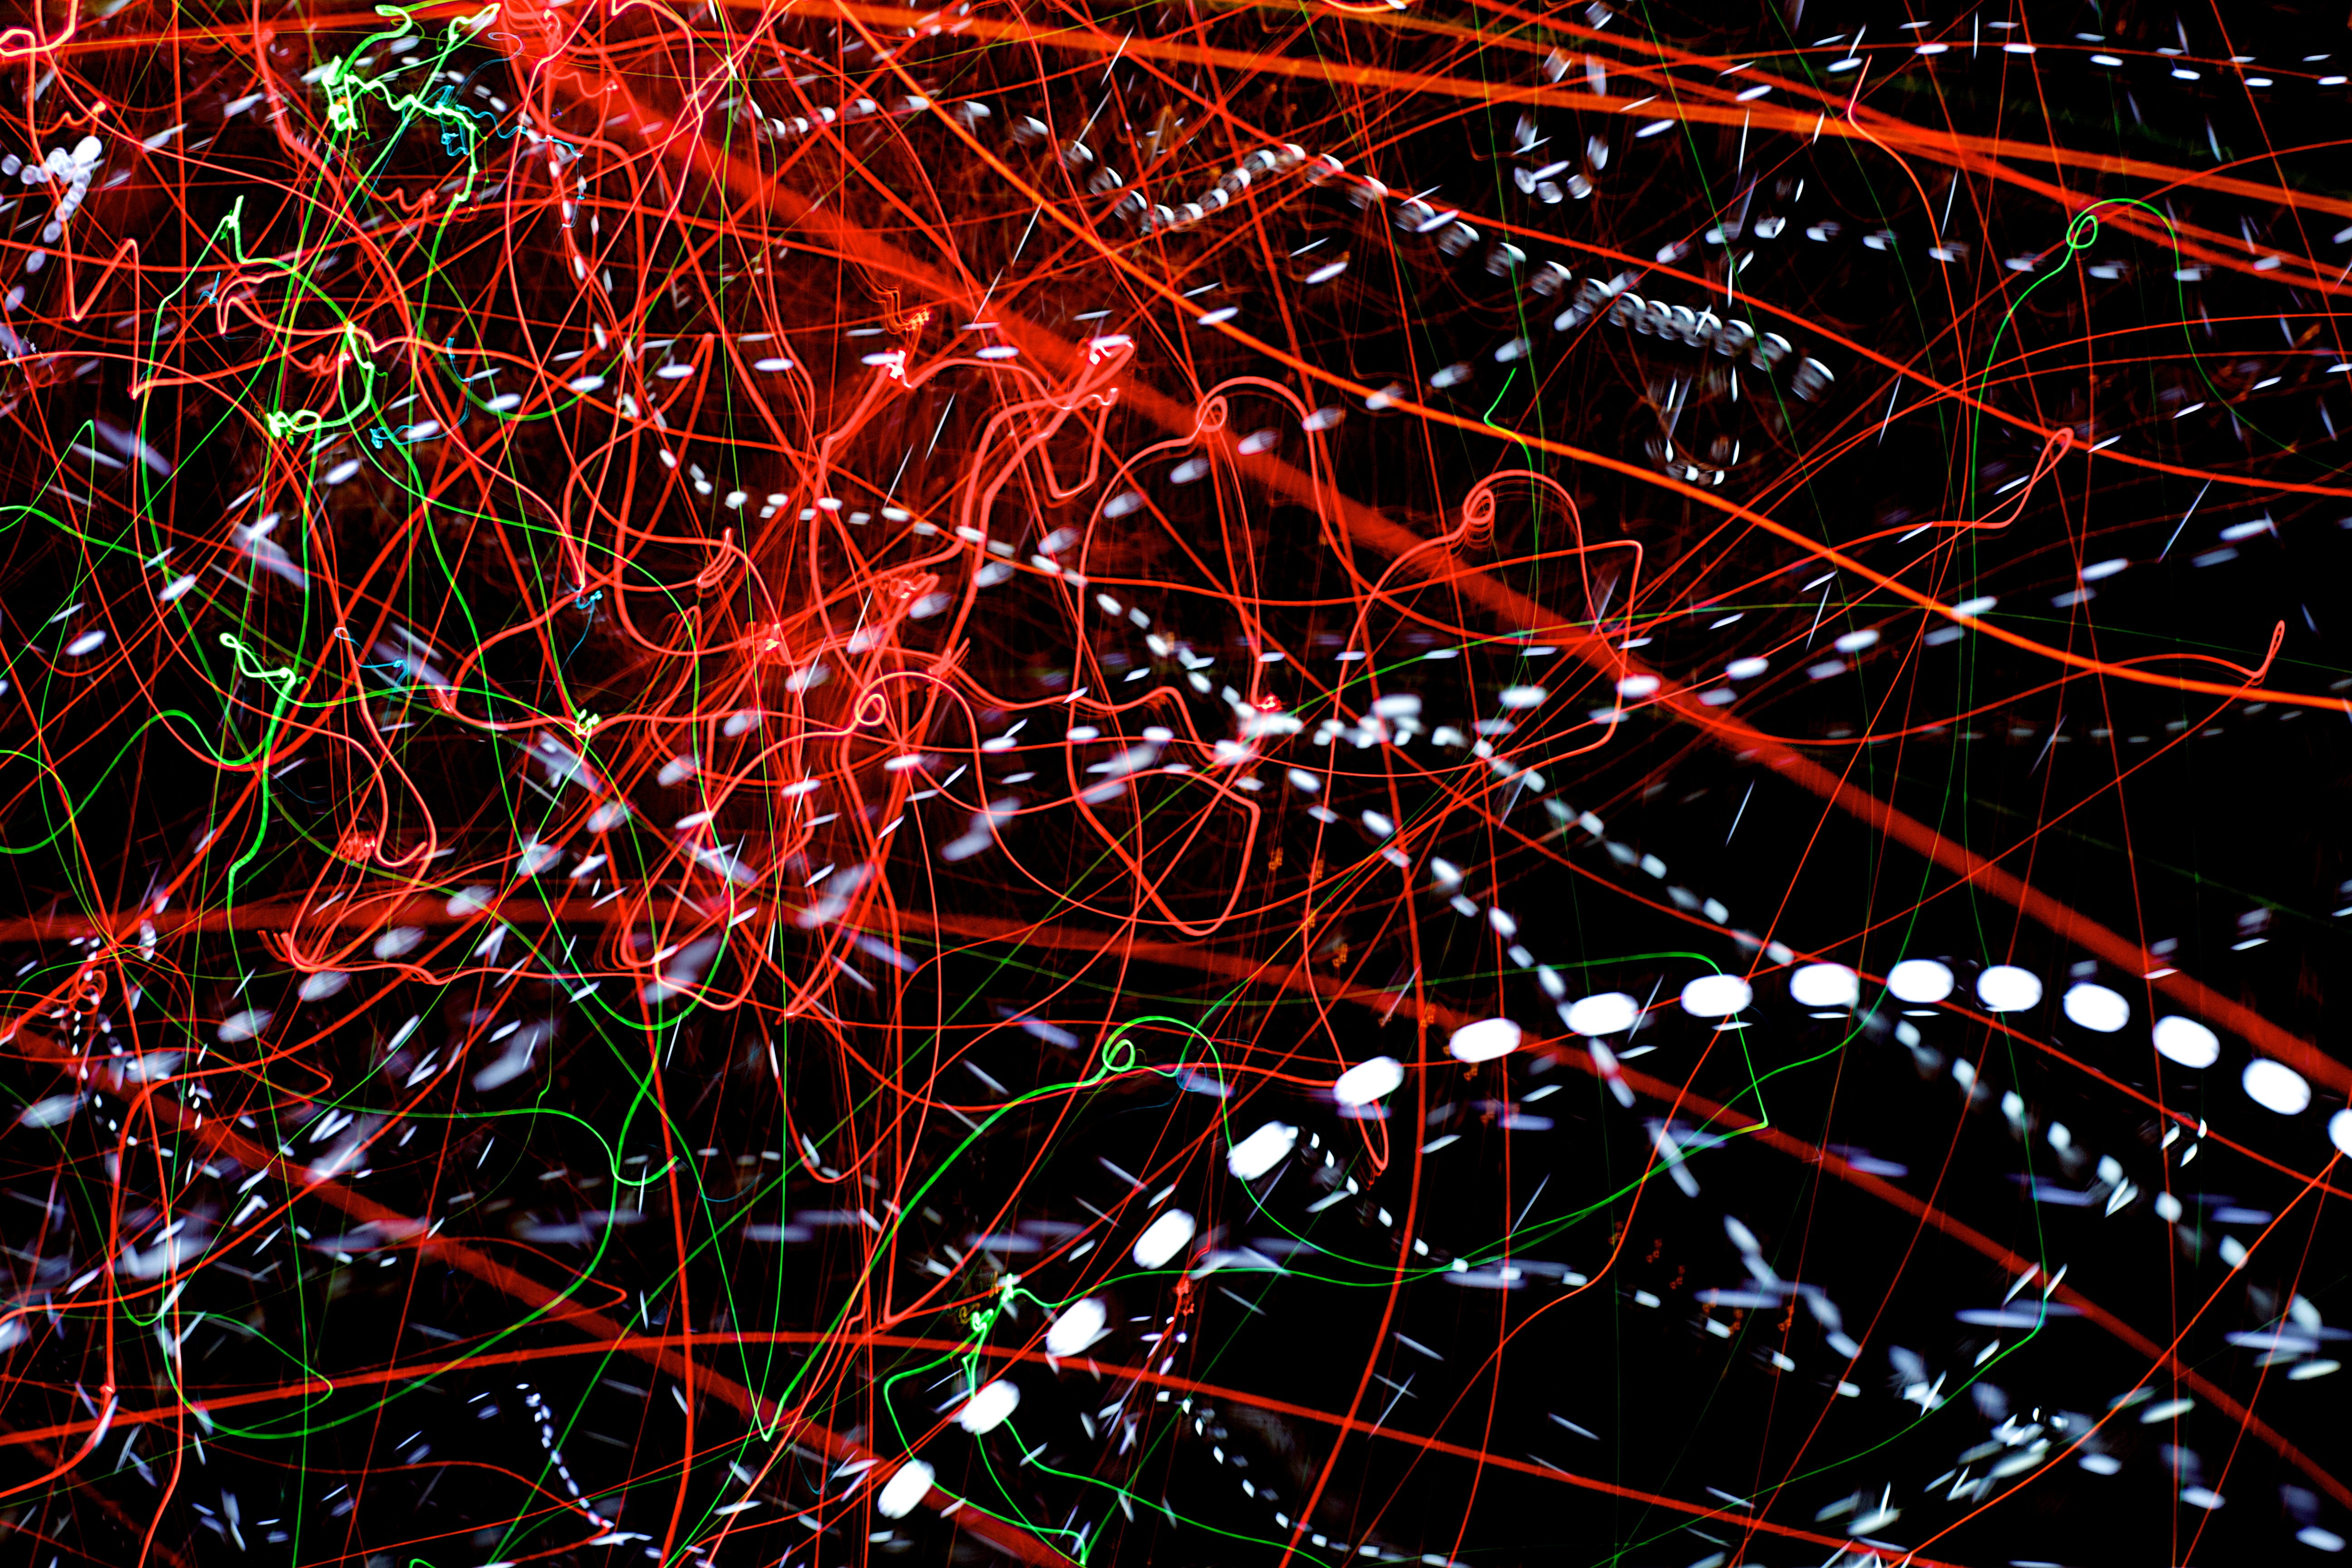
line, reflection, lightpaint, christmas lights